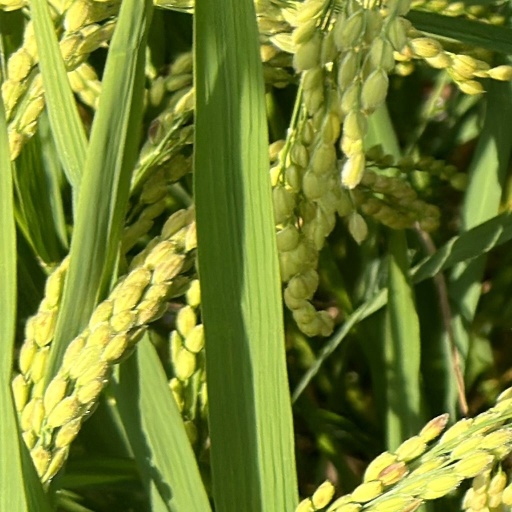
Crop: rice